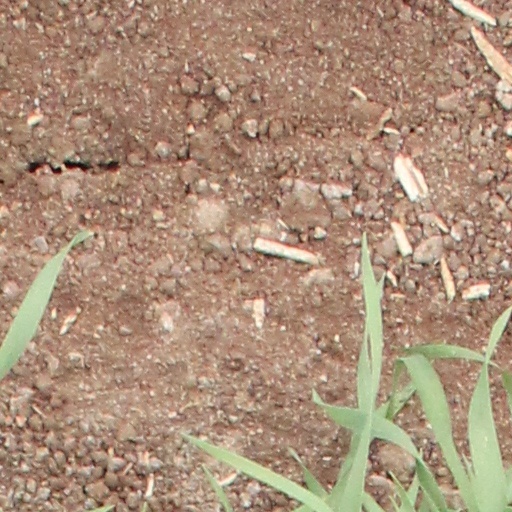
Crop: wheat